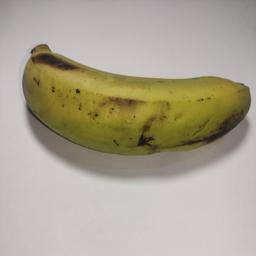
Banana variety: Sagor Kola